German Anđelić

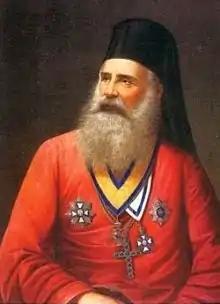
German Anđelić

German Anđelić (1822–1888) was the Patriarch of Karlovci, the spiritual leader of Habsburg Serbs, from 1881 until his death in 1888.